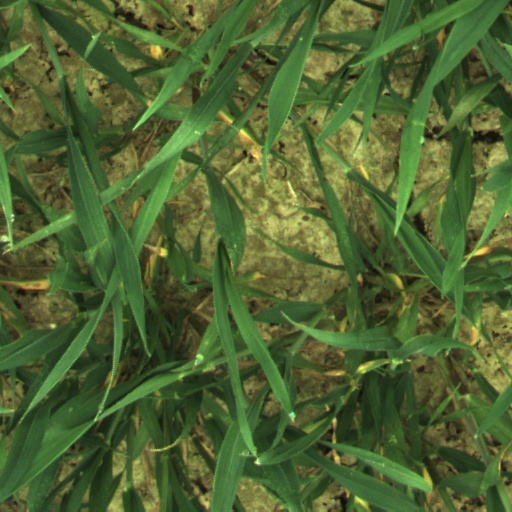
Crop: wheat